Georgi Pulevski

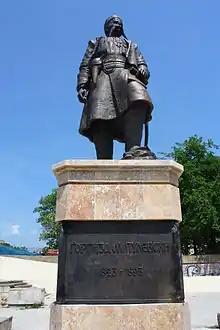
Monument of Gjorgjija M. Pulevski in Skopje

Pulevski was born in the village of Galičnik in the Mijak tribal region in 1817. As a seven-year-old, he went to Danubian Principalities with his father as a migrant worker ("pečalbar").